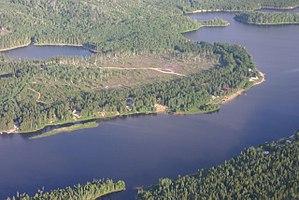
La rivière Magpie est un cours d'eau qui coule dans le district d'Algoma situé dans la province de l'Ontario au Canada.